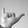
ASL letter: Y